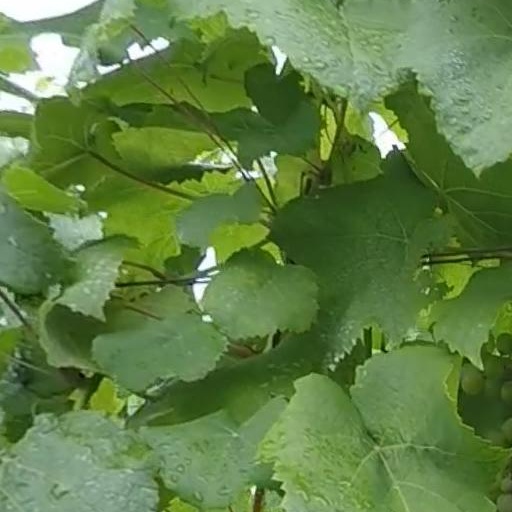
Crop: grape